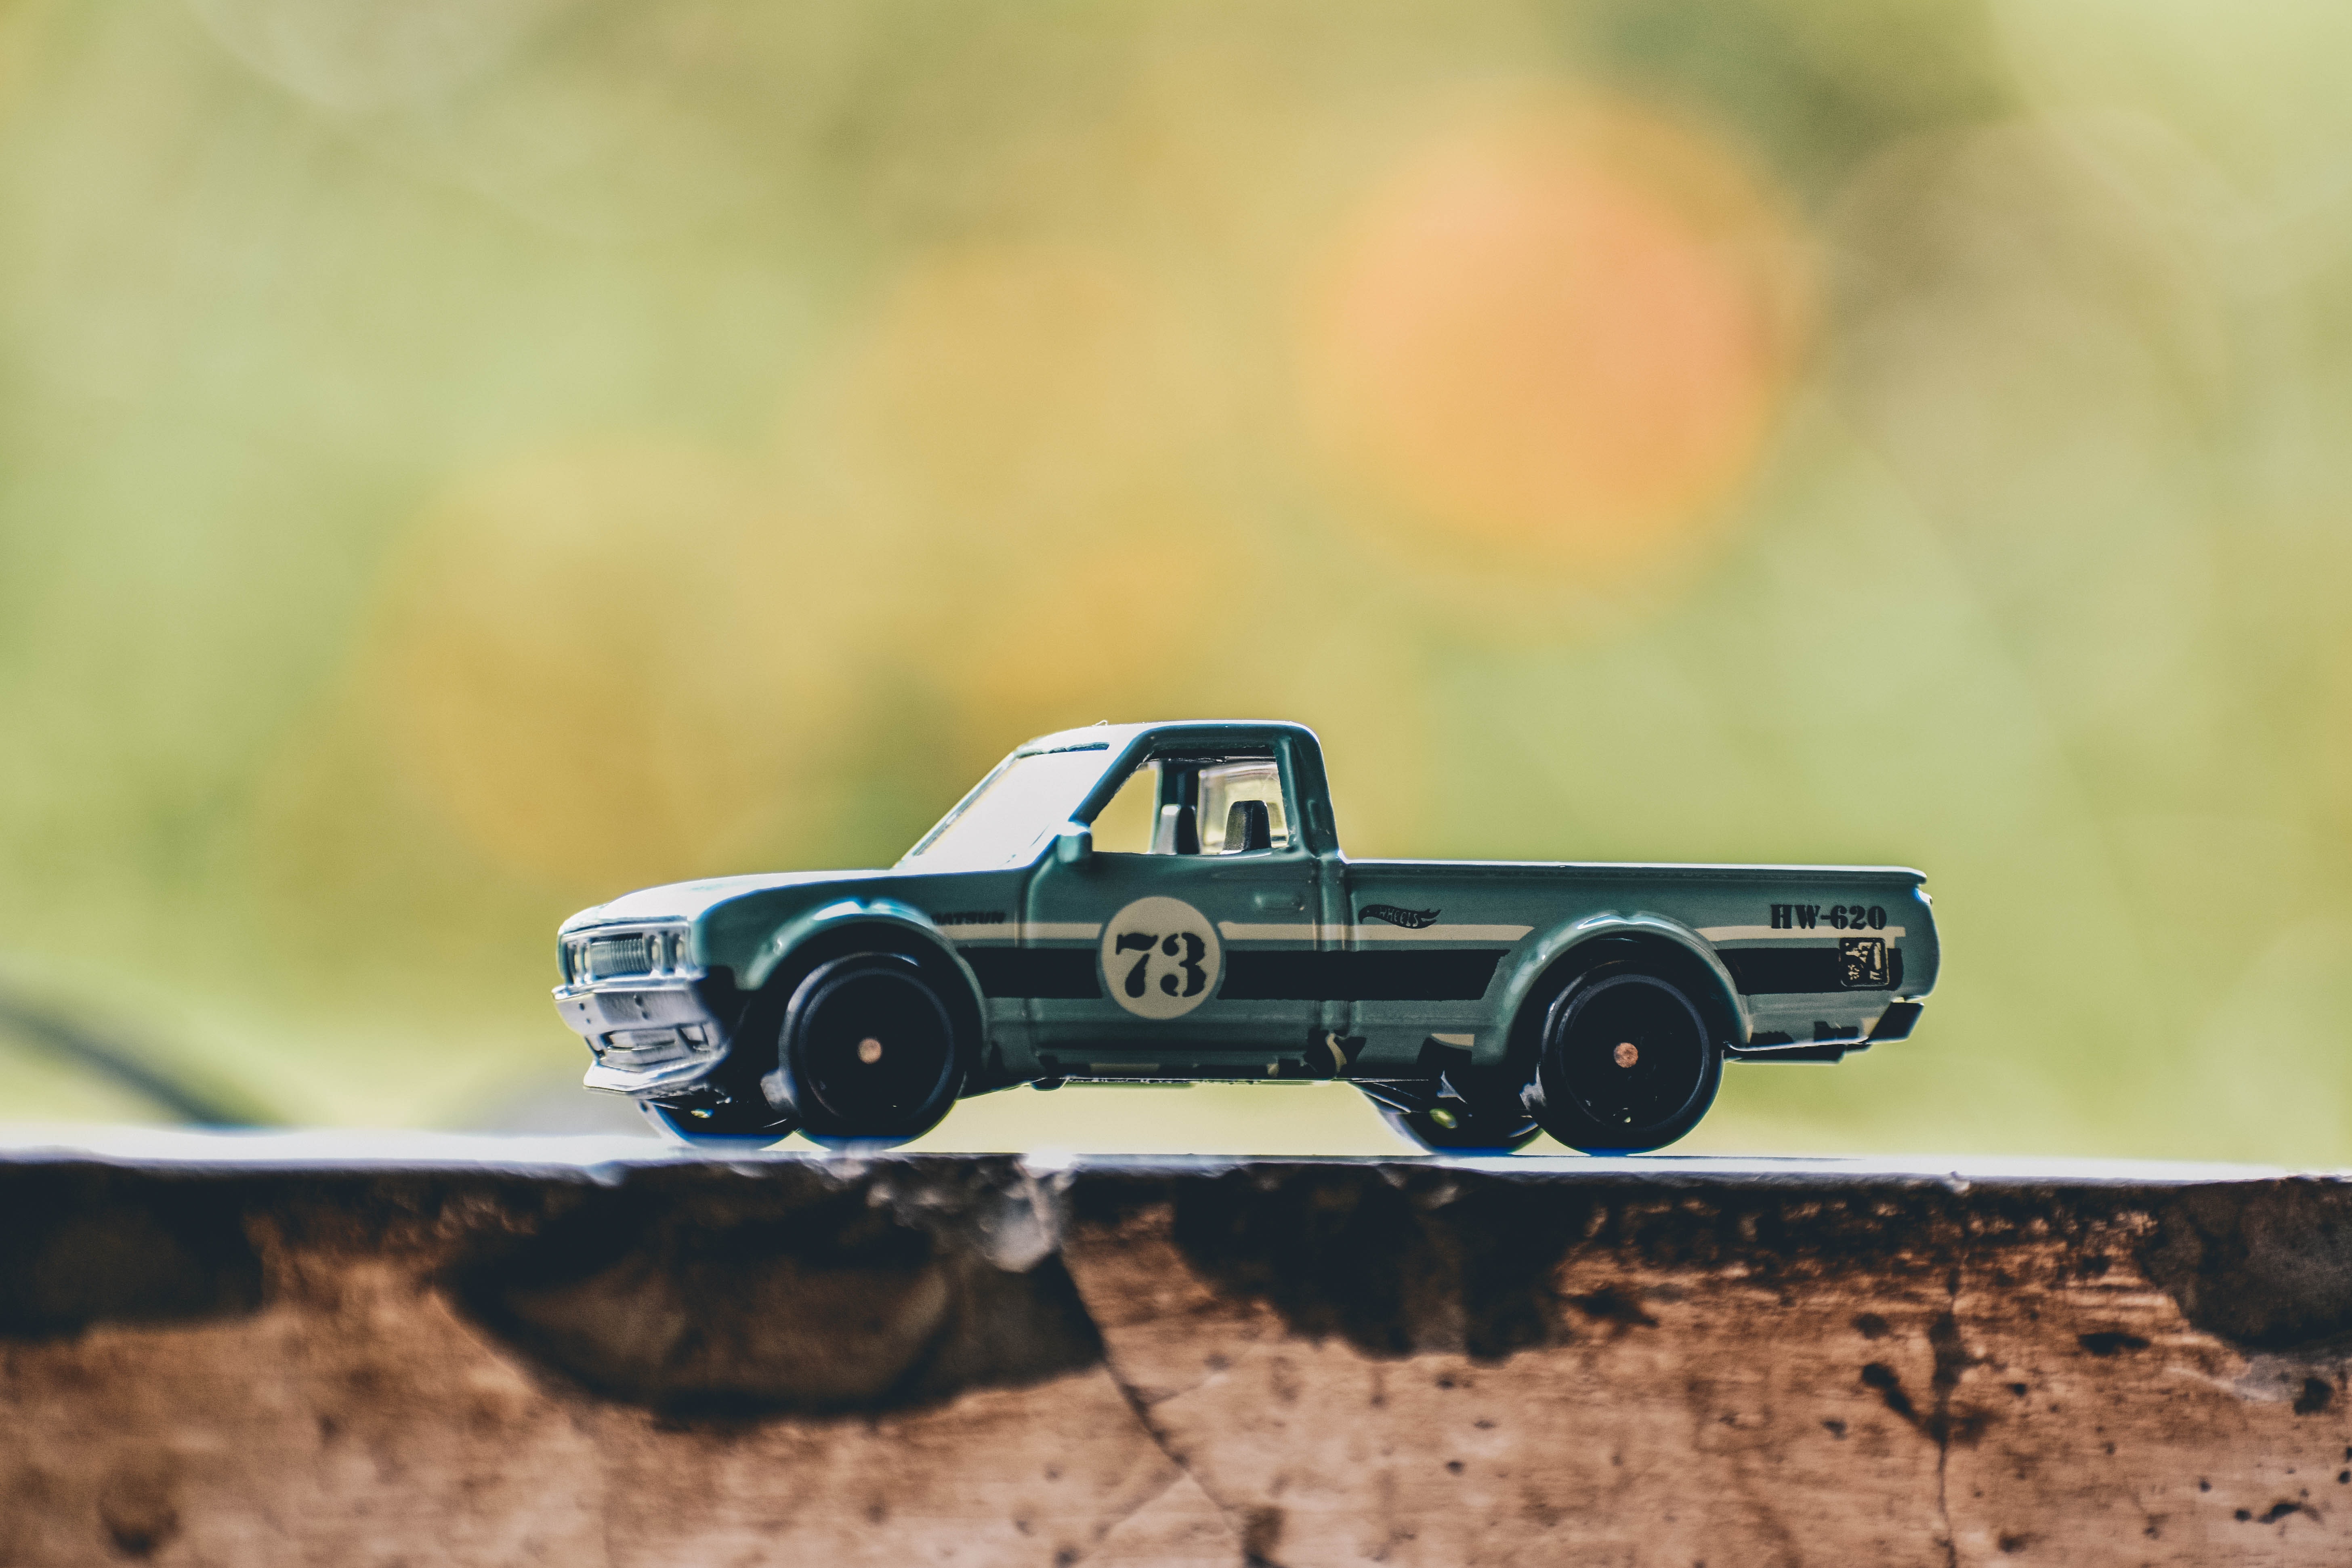
land vehicle, vehicle, car, pickup truck, scale model, wheel, model car, Coupe utility, automotive wheel system, truck, tire, rim, toy vehicle, off roading